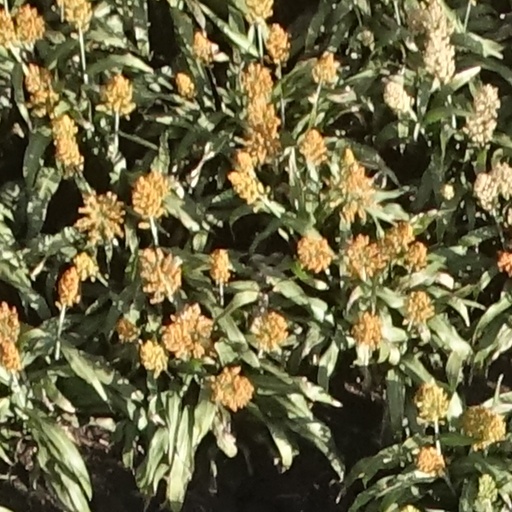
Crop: sorghum